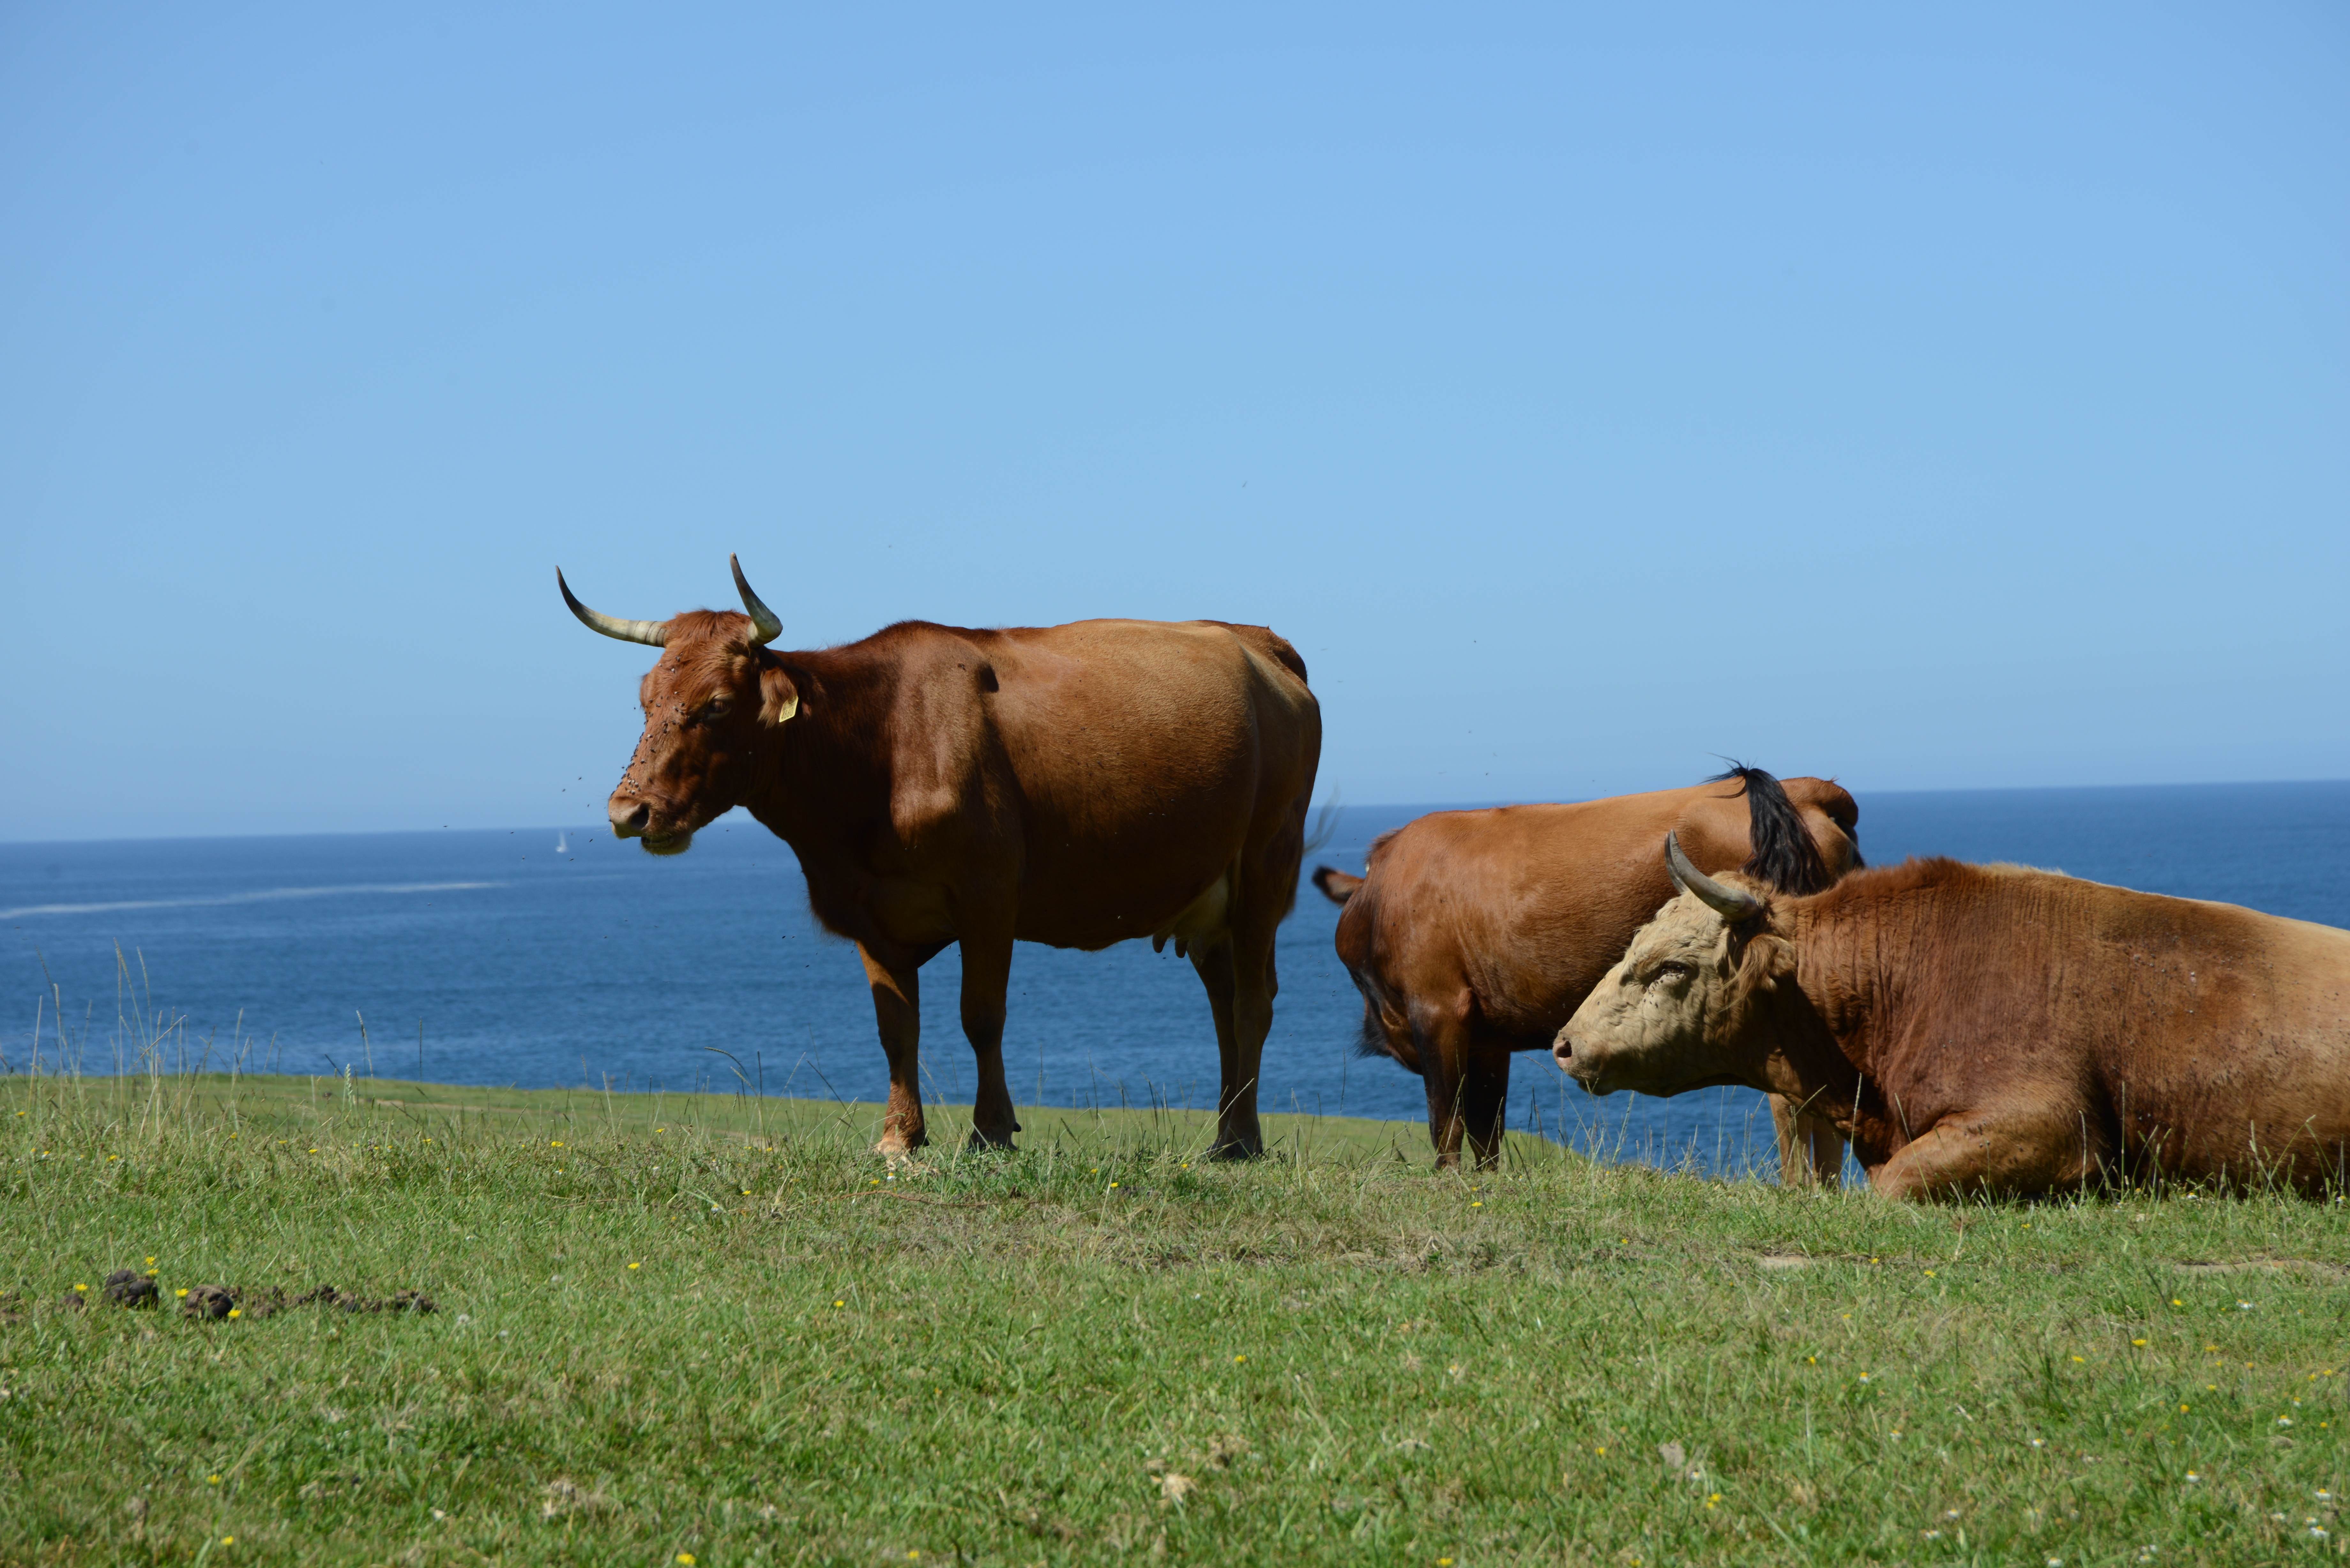
grass, field, meadow, prairie, animal, wildlife, cow, herd, pasture, grazing, livestock, mammal, fauna, plain, bull, grassland, bison, ecosystem, elk, rural area, cattle like mammal